XHETU-FM

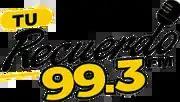
Logo as Tu Recuerdo

XETU-AM received its concession in November 1943. Originally operating on 1460 kHz, XETU moved to 980 by the 1960s and increased its daytime power to 10,000 watts.